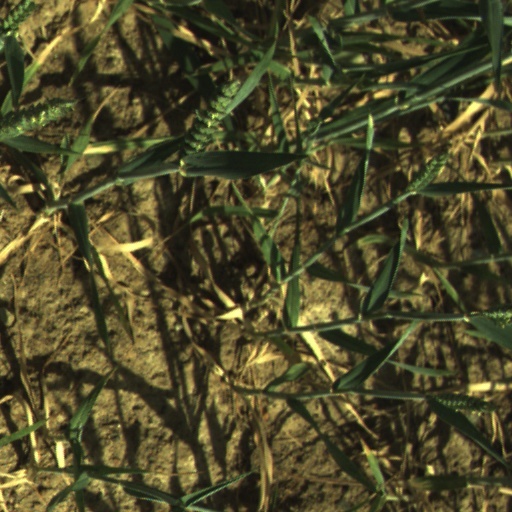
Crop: wheat